Fruit

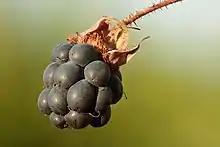
Dewberry fruit

The outer layer, often edible, of most fruits is called the "pericarp". Typically formed from the ovary, it surrounds the seeds; in some species, however, other structural tissues contribute to or form the edible portion. The pericarp may be described in three layers from outer to inner, i.e., the "epicarp", "mesocarp" and "endocarp".